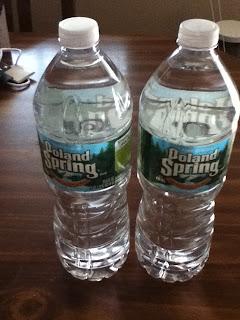
Waste category: plastic